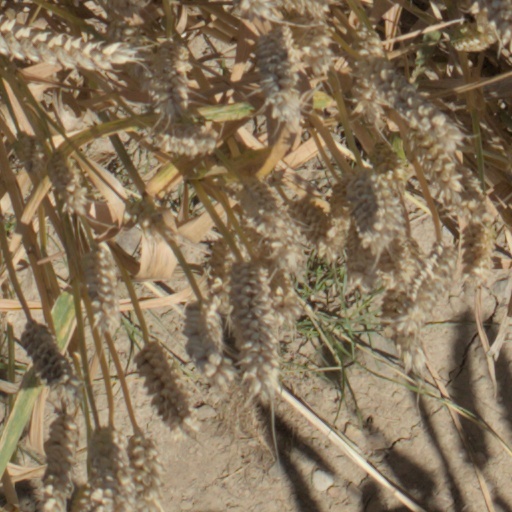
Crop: wheat